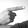
ASL letter: G